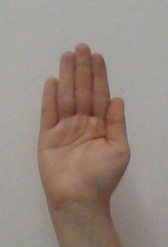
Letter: seen